Baltic Sea Academy

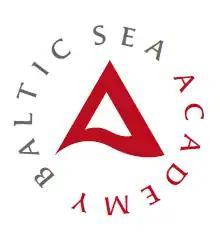
Logo of the Baltic Sea Academy

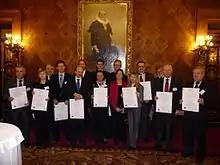
Picture of the founding meeting, February 2010

The Baltic Sea Academy is a network of 15 universities from 9 countries bordering the Baltic Sea region. It was initiated by the Hanseatic Parliament and established as a nonprofit organization association in February 2010